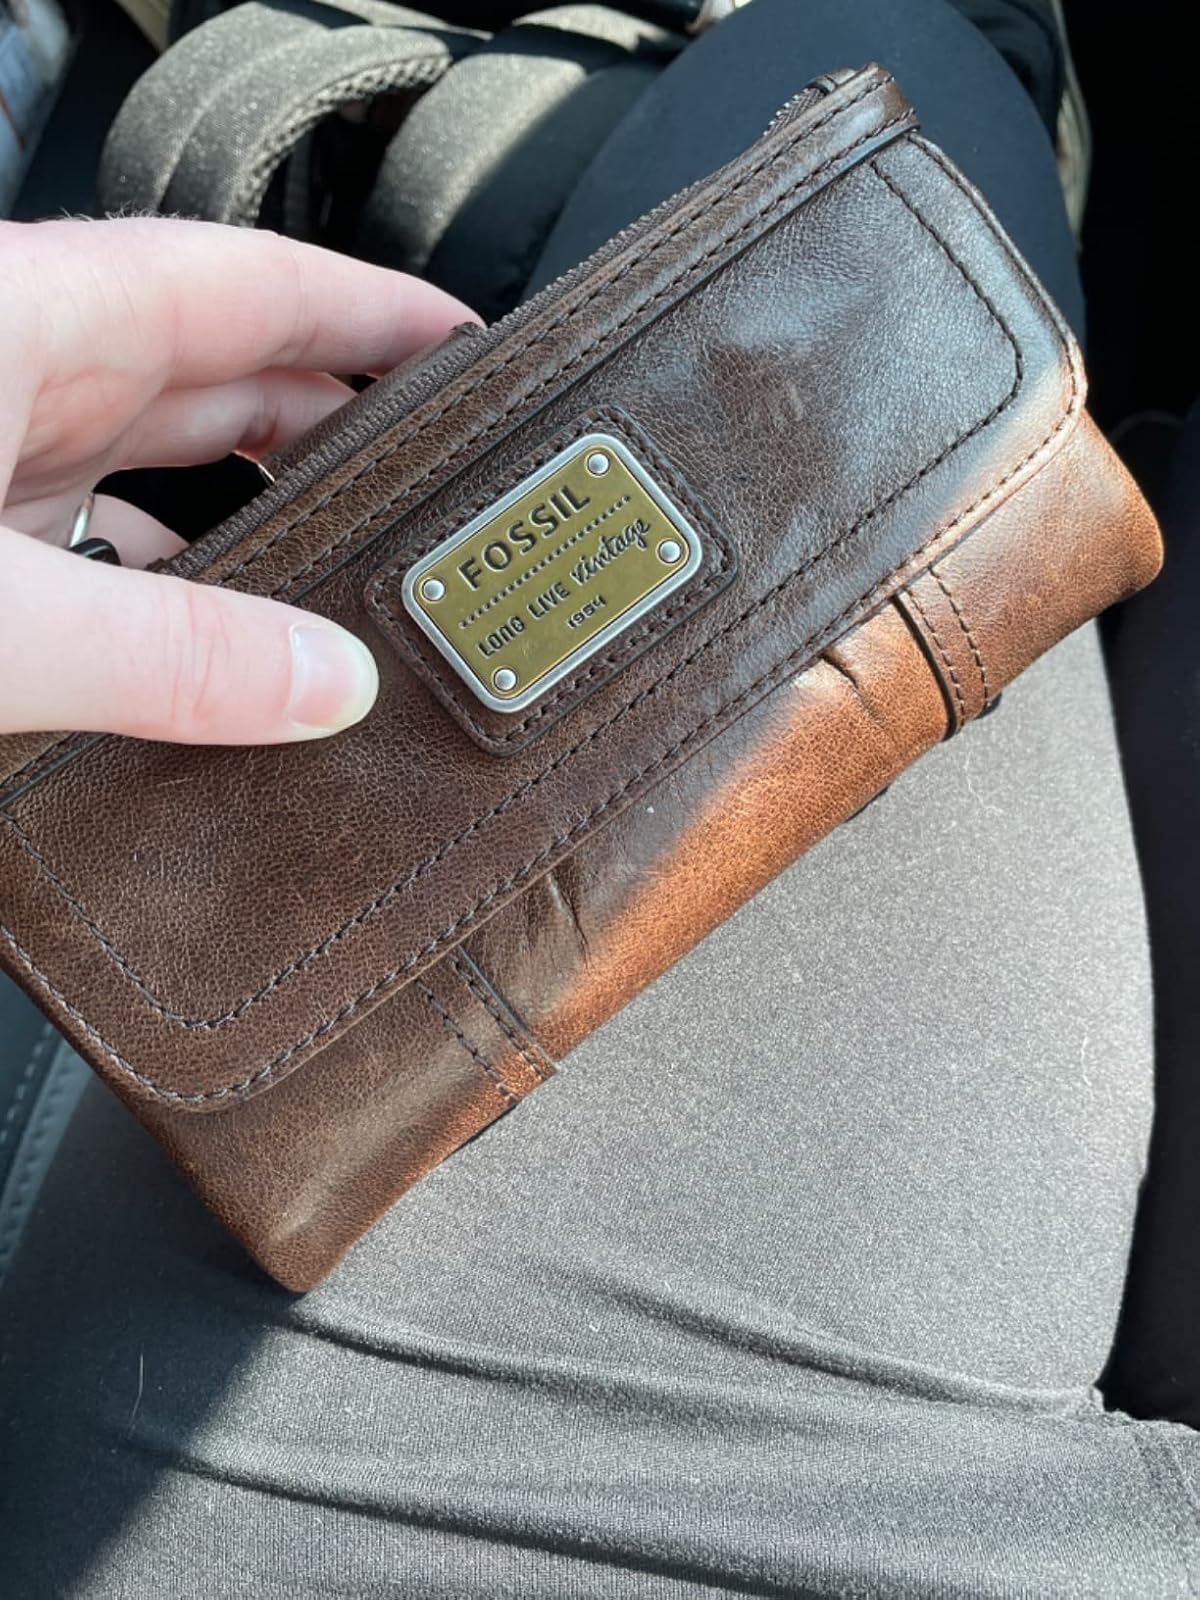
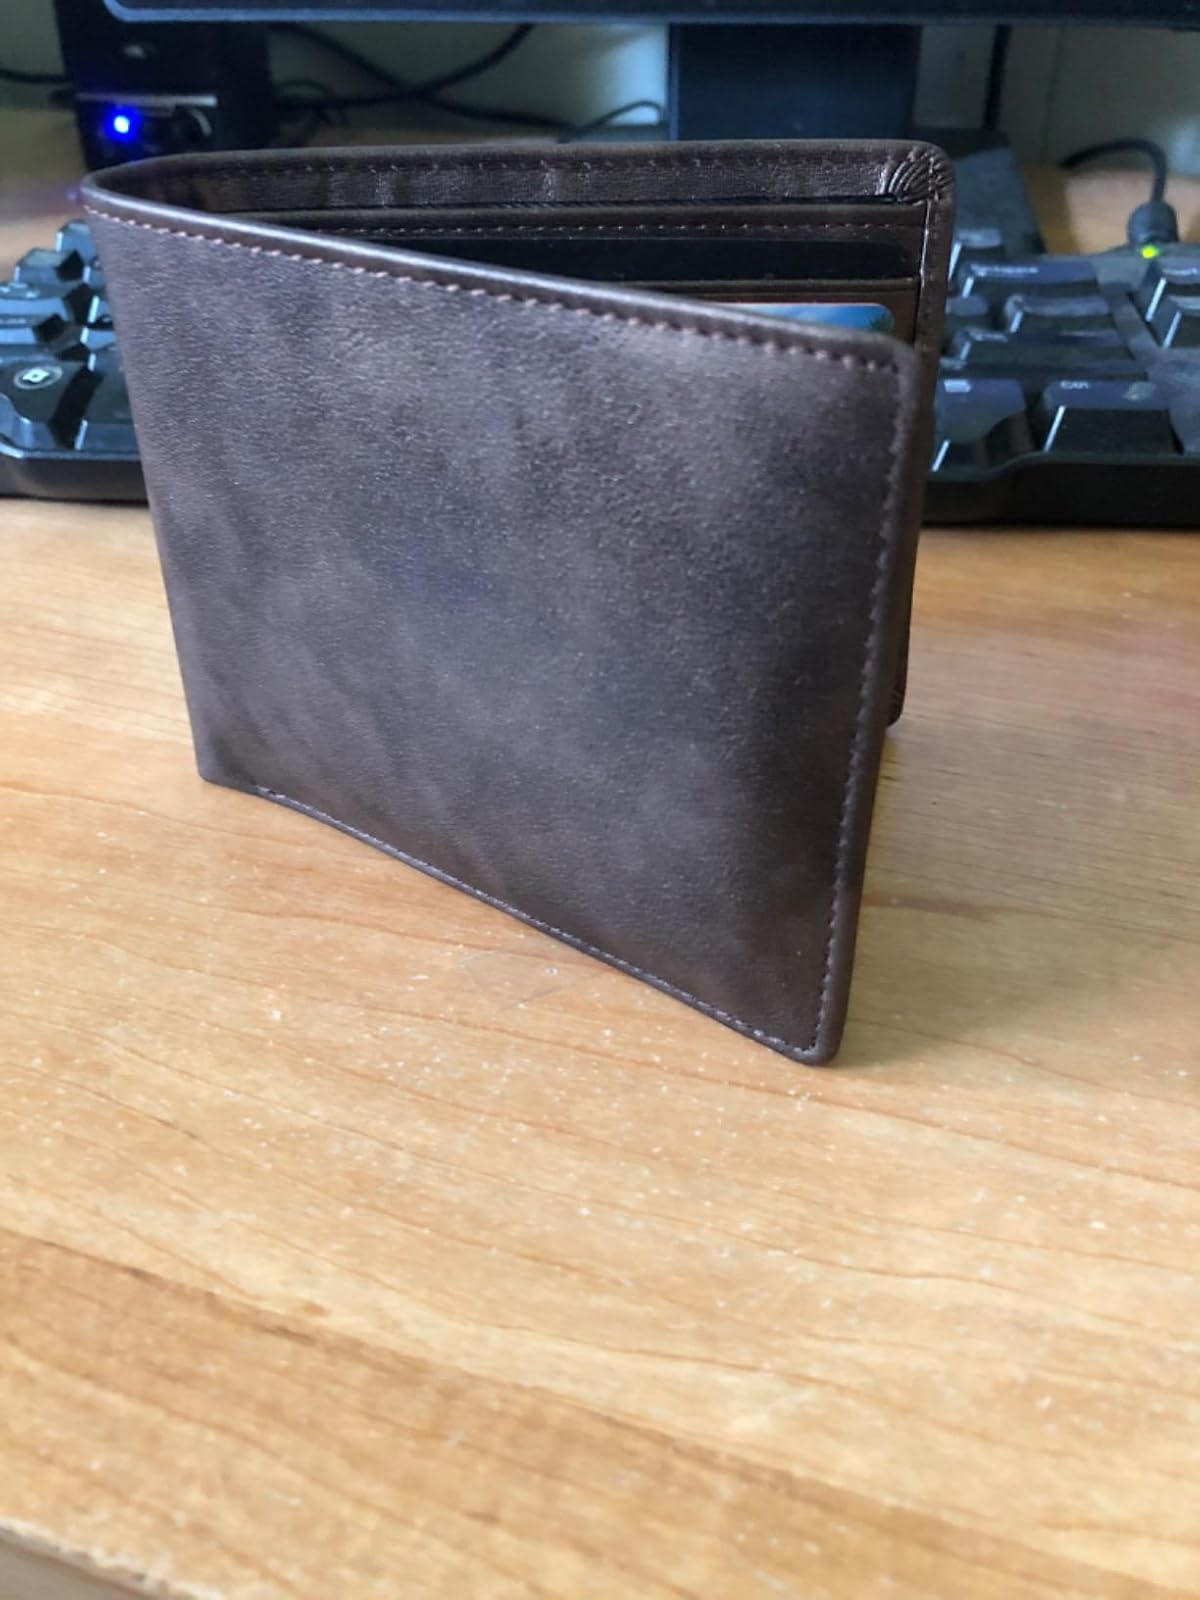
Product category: accessories_wallet
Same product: no